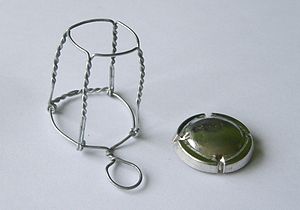
Muselet
En muselet med kapsel.
Muselet er den ståltråd, der holder proppen på plads på flasken på forskellige alkoholiske drikke som champagne, mousserende vin og øl.